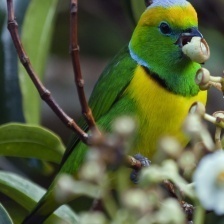
Species: GOLDEN CHLOROPHONIA
Scientific name: CHLOROPHONIA CALLOPHRYS